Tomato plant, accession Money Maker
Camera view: horizontal (90 deg, fisheye); turntable rotation: 210 degrees
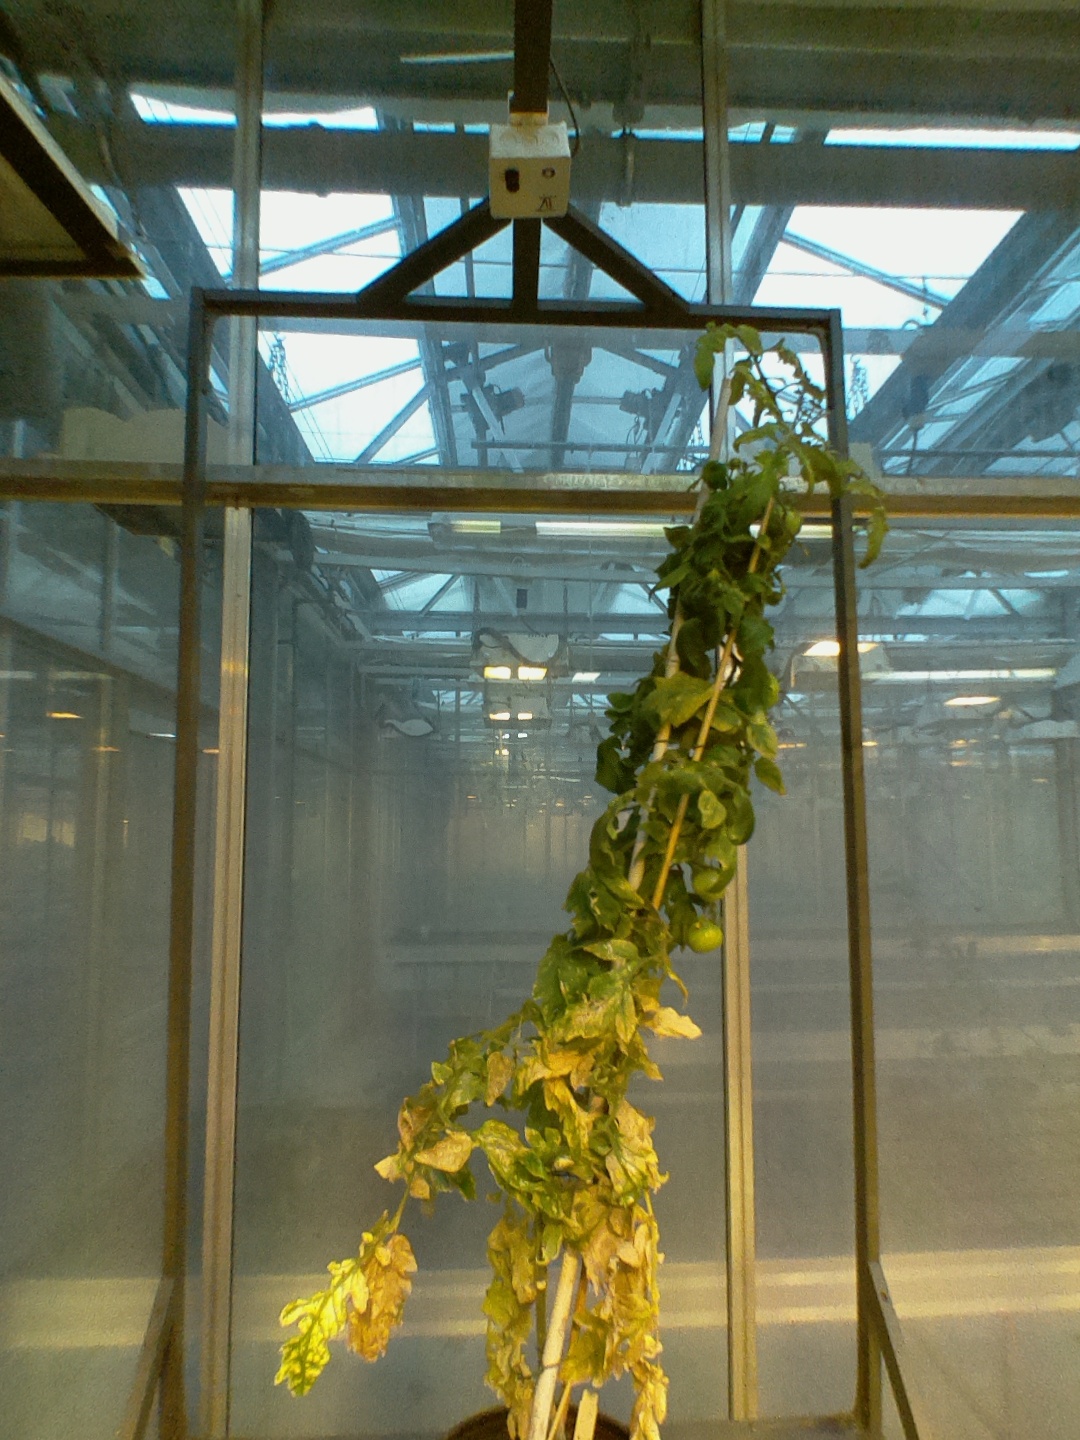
BBCH growth stage 79: 90% -100% of final fruit size